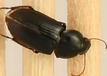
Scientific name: Discoderus parallelus
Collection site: Central Plains Experimental Range NEON (CPER), plot CPER_004